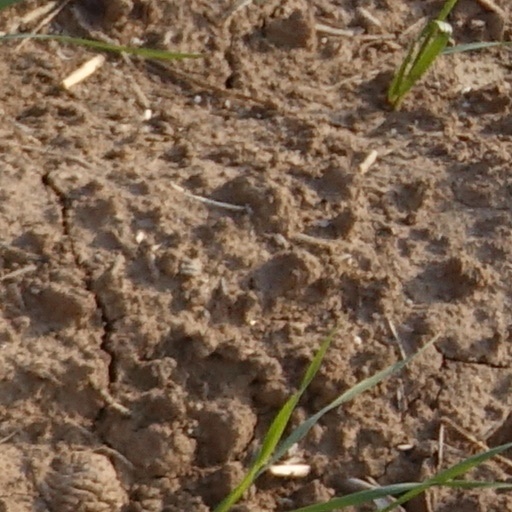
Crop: wheat